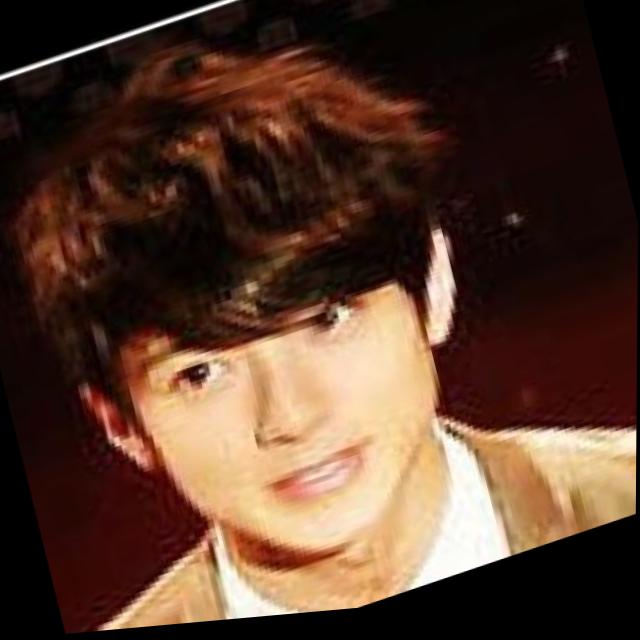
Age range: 21-44